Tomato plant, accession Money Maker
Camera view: tilt-top (135 deg); turntable rotation: 90 degrees
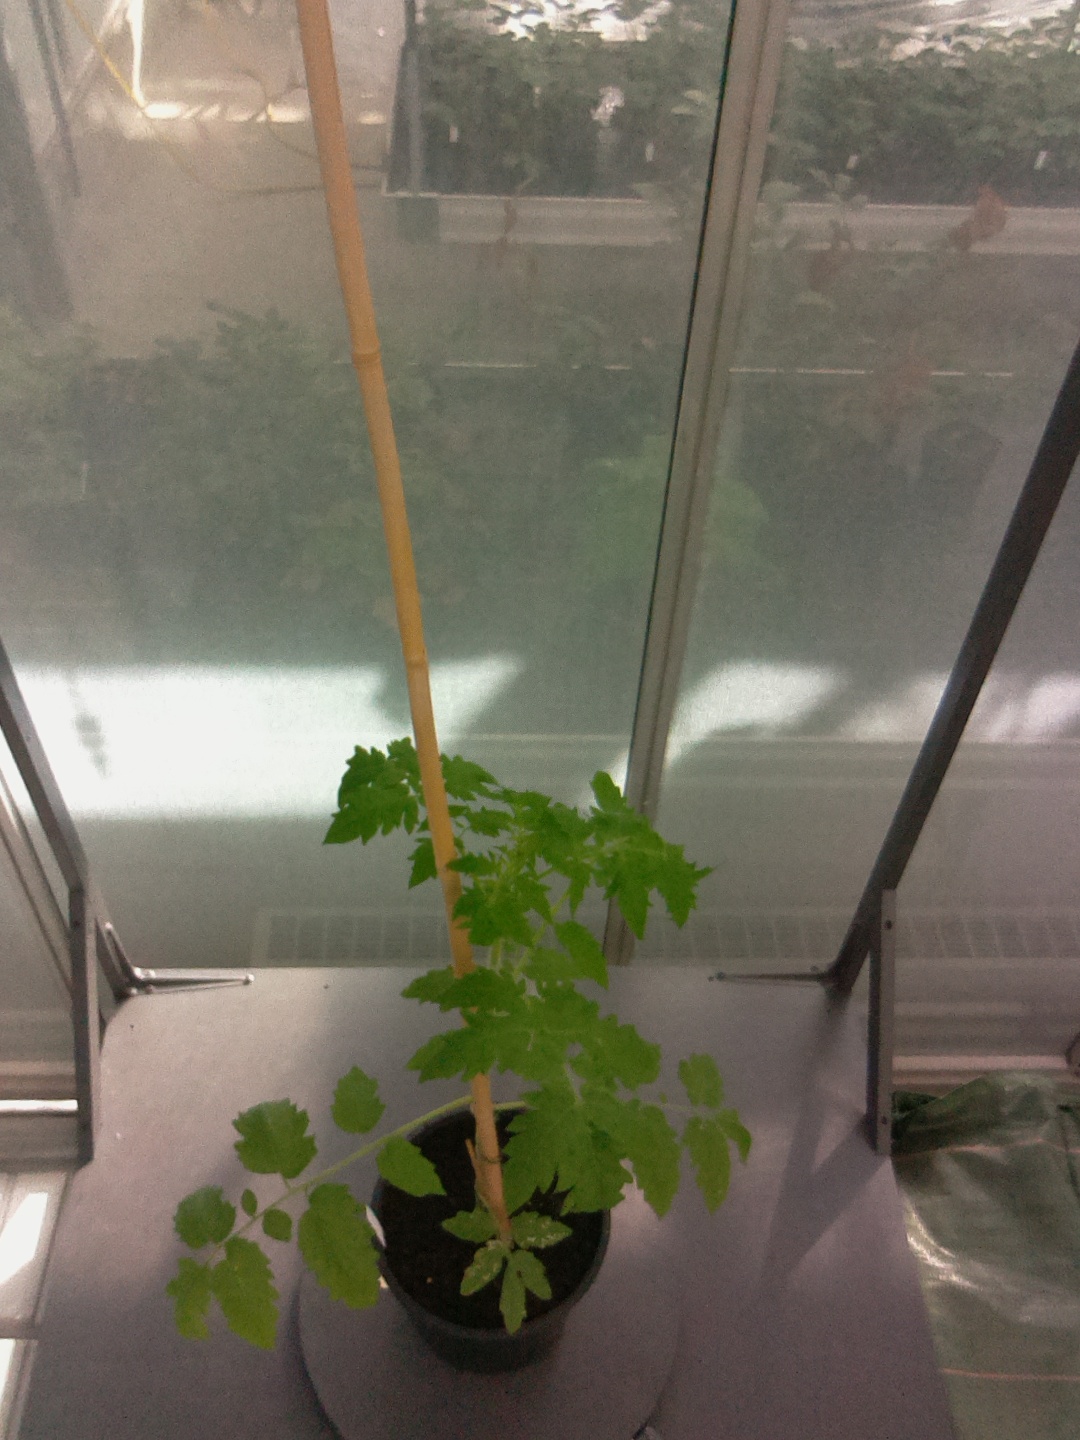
BBCH growth stage 14: 8 of true leaves visible